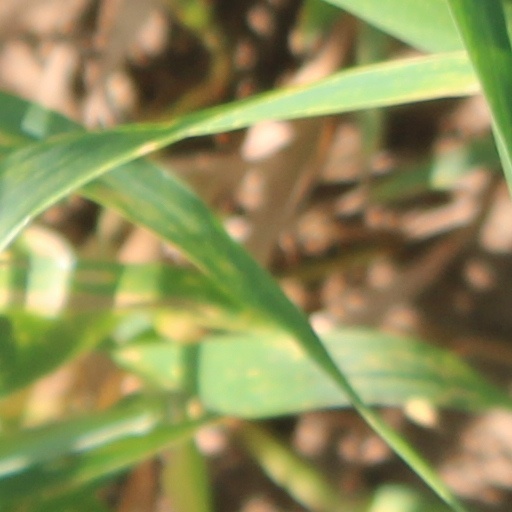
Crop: wheat